Mass grave

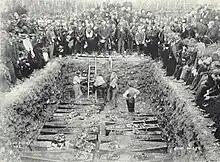
Burial of the victims of Brunner Mine disaster, New Zealand 1896.

Victims of the Srebrenica massacre were murdered by the Army of Republika Srpska and buried in mass graves. Serb forces used mass graves throughout the Bosnian War and thousands of victims remain unidentified as of 2017.